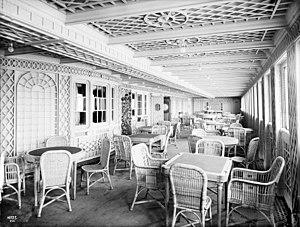
Le Café Parisien du Titanic, photographié durant la construction du navire. La décoration n'est pas encore achevée (des plantes grimpantes ont par la suite été ajoutées sur les murs). Polski: RMS Titanic: kawiarnia na pokładzie B.
Les installations de première classe du Titanic, paquebot transatlantique ayant fait naufrage le 15 avril 1912, sont réputées pour leur luxe et leur diversité. Situées au cœur du navire, là où les vibrations des machines se font le moins sentir, elles sont destinées à accueillir les passagers les plus fortunés. On trouve ainsi des installations pour divertir les sportifs, des restaurants et cafés, et plusieurs salons. Les passagers peuvent également se prélasser sur le pont du navire et y pratiquer des jeux de plein air. Les cabines offrent aussi un confort certain et arborent une grande diversité de styles architecturaux de différentes époques. Cependant, et bien que ce ne soit pas inhabituel à l'époque, toutes ne sont pas équipées de salles de bain.
Titanic : Une aventure hors du temps est un jeu vidéo d'aventure historique dans lequel le joueur mène une enquête à bord du RMS Titanic, le célèbre paquebot qui heurta un iceberg et coula le 15 avril 1912 à 2 h 20 du matin.
Paul Romain Marie Léonce Chevré, né à Bruxelles le 5 juillet 1866 et mort à Asnières-sur-Seine le 20 février 1914, est un sculpteur français.